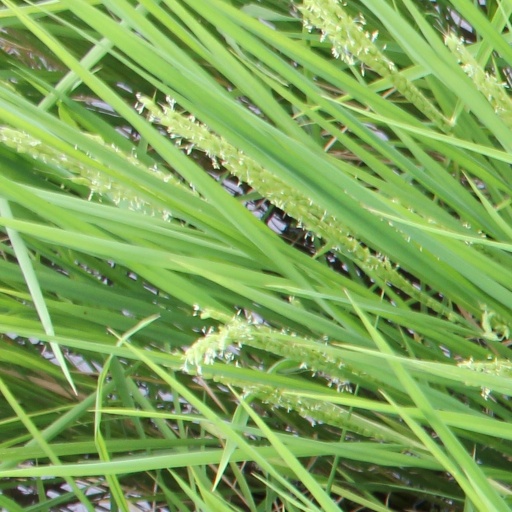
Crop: rice